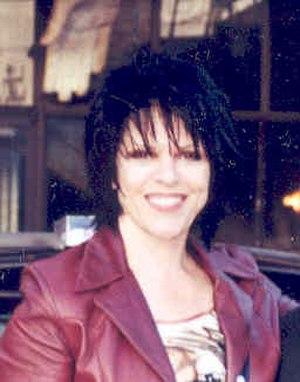
April Terri Winchell est une actrice et scénariste américaine née le 4 janvier 1960 à New York.